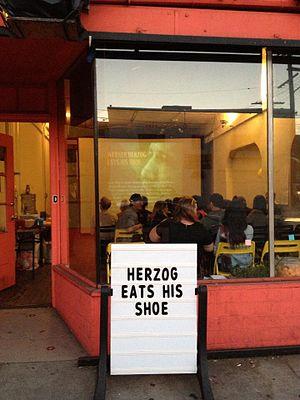
Machine Project est un organisme sans but lucratif et un espace d'art situé à Los Angeles.